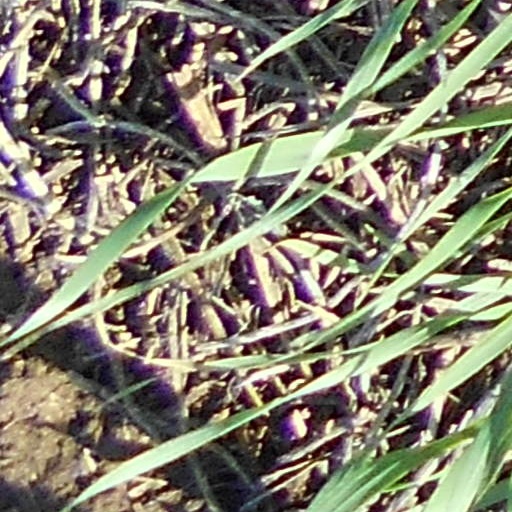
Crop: wheat